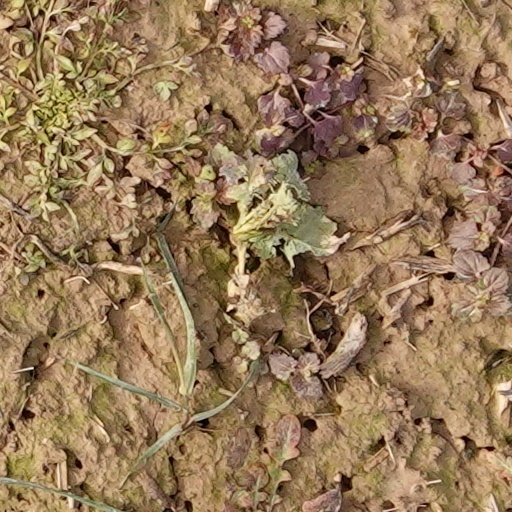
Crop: wheat